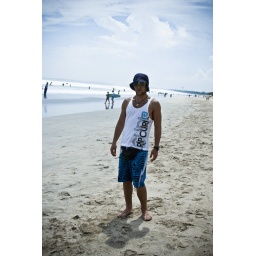
Kuta - Peter in yellow glasses